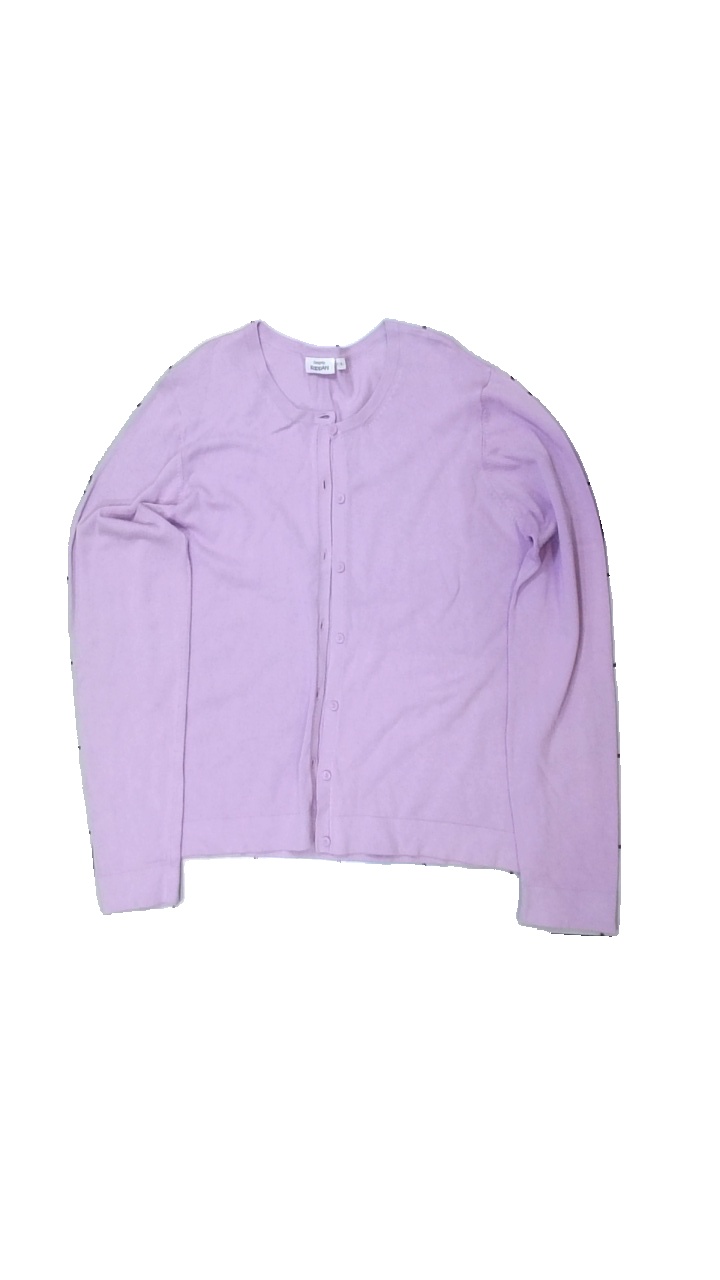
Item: Cardigan (Children)
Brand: Kappahl
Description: cardigan med lila knappar
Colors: Purple
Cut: C-collar
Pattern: Other
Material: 100% viskos
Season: All
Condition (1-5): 4
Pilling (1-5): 4
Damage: nopprigt
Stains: Minor
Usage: Reuse
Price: <50